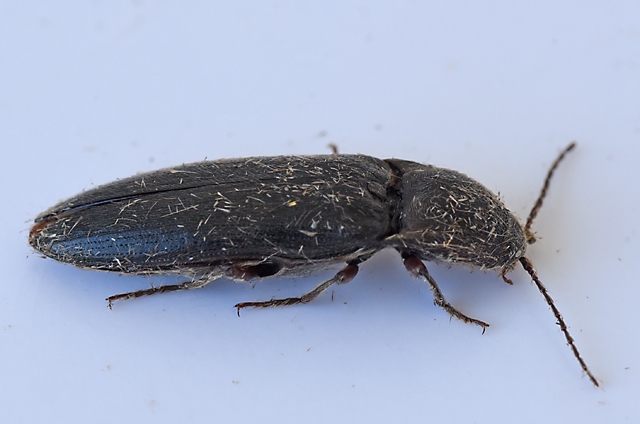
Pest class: clickbeetles_wireworms